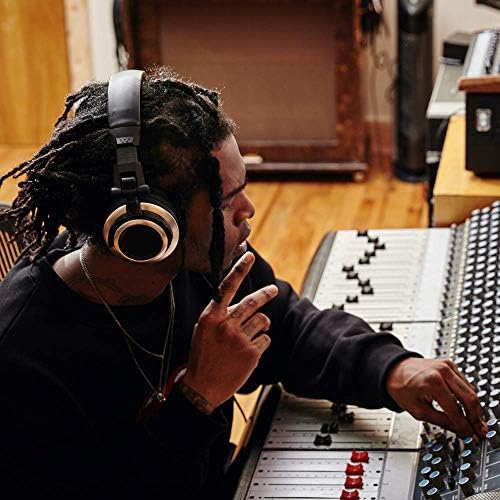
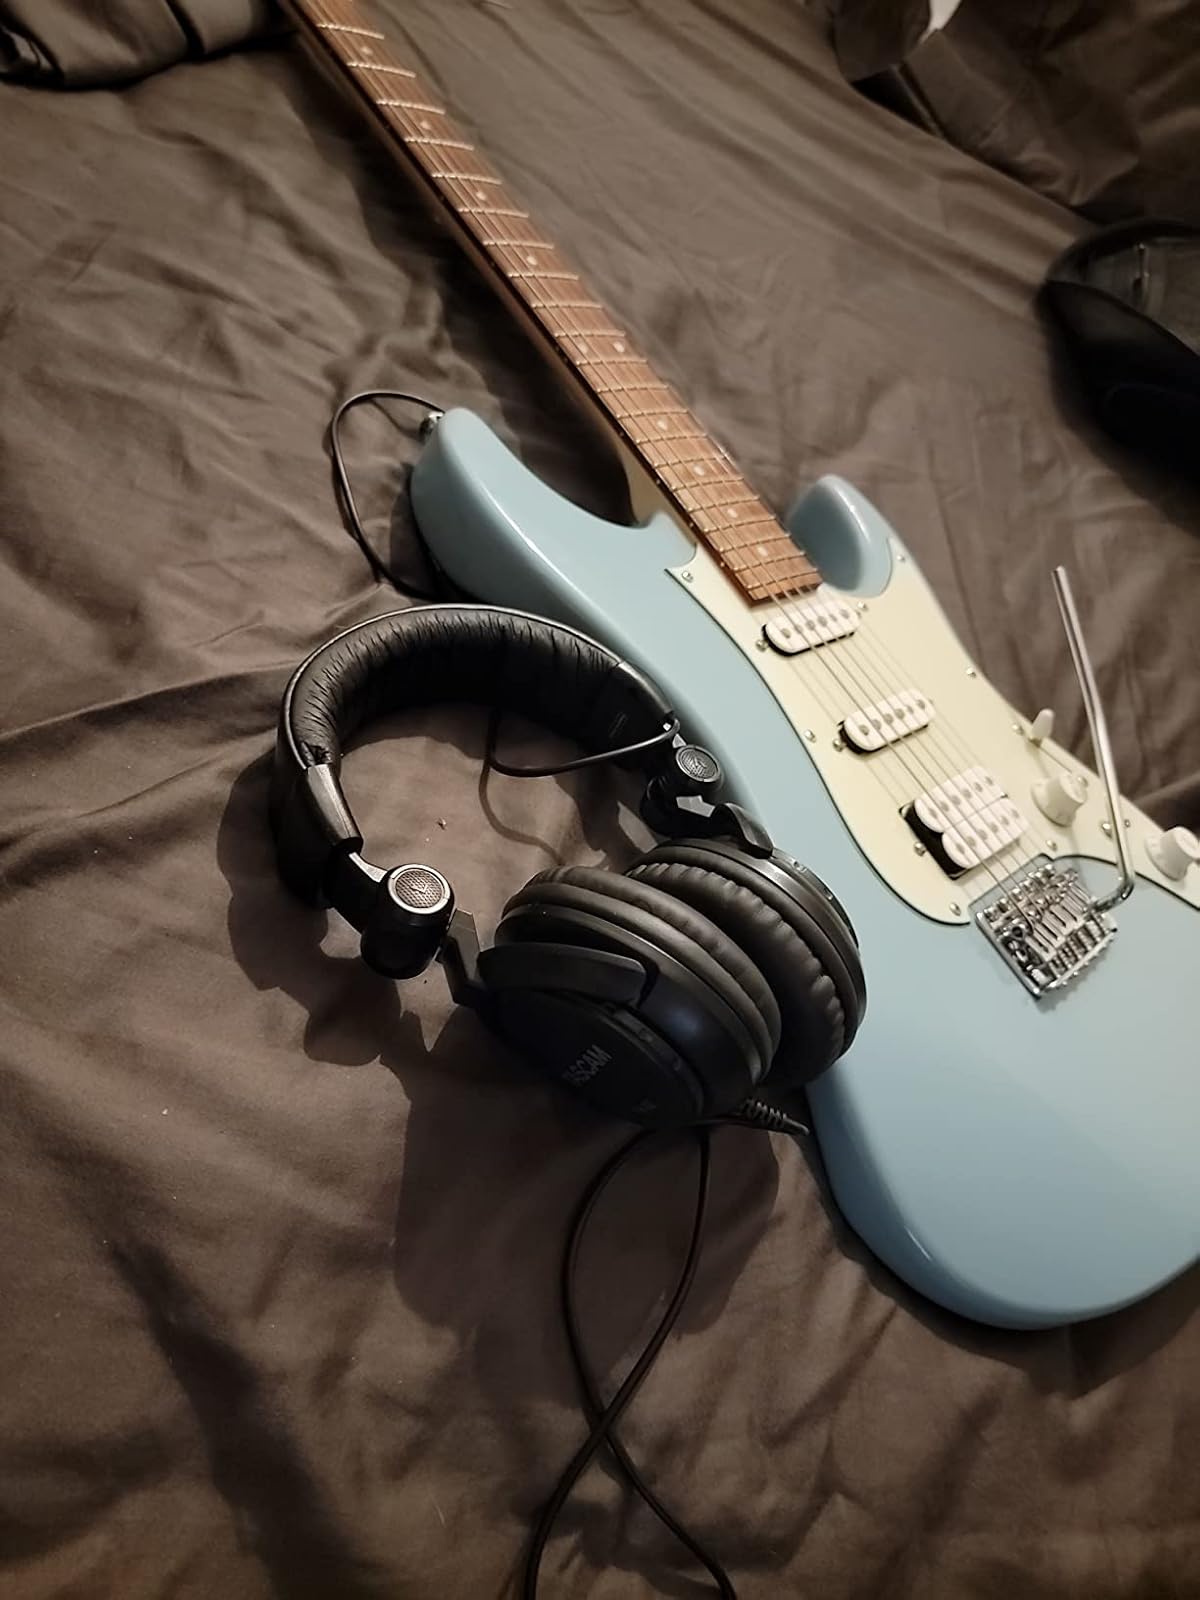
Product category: headphones
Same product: no